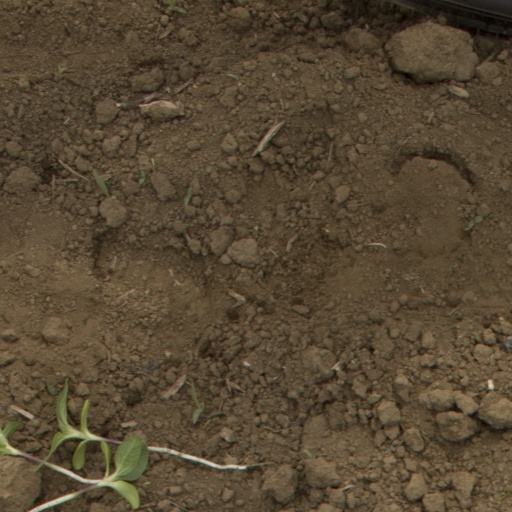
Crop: Jerusalem artichoke